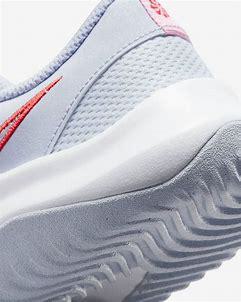
Brand: Nike
Model: Legend Essential 3 Next Nature